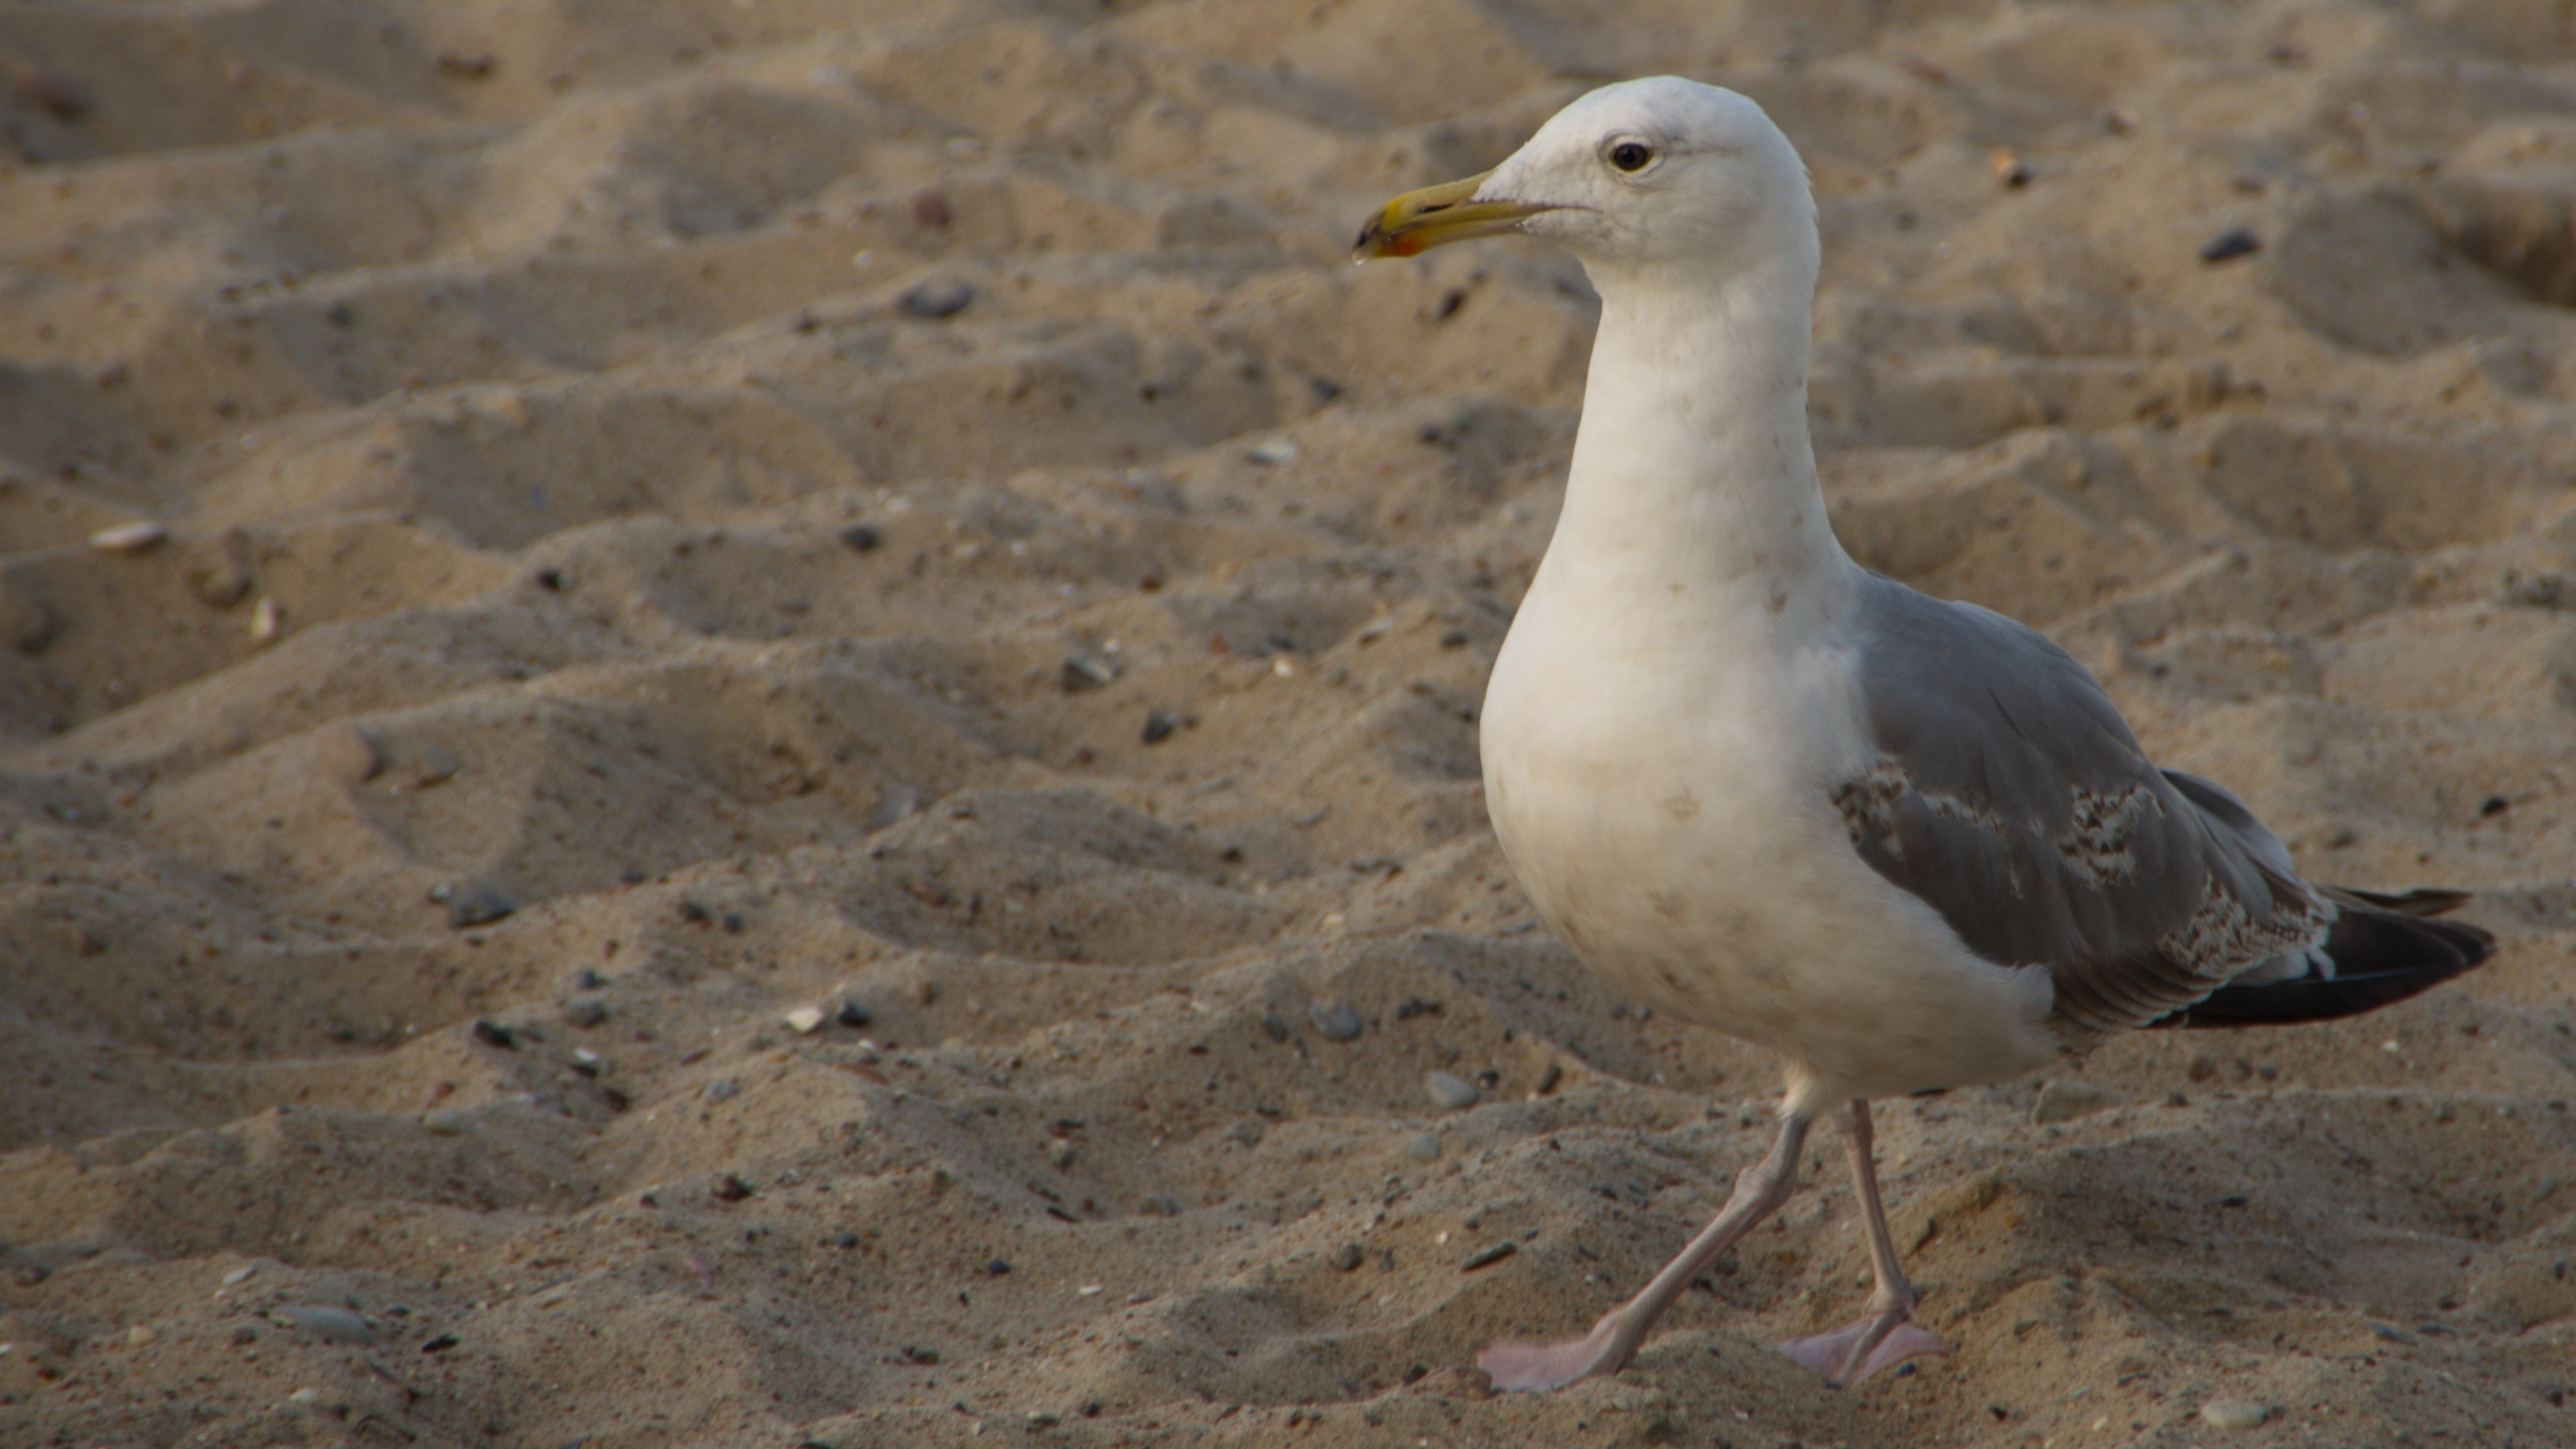
beach, coast, bird, animal, seabird, seagull, gull, beak, fauna, bill, water bird, shorebird, sand beach, charadriiformes, european herring gull, great black backed gull, ecoregion